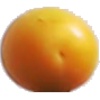
Label: cherry_wax_yellow